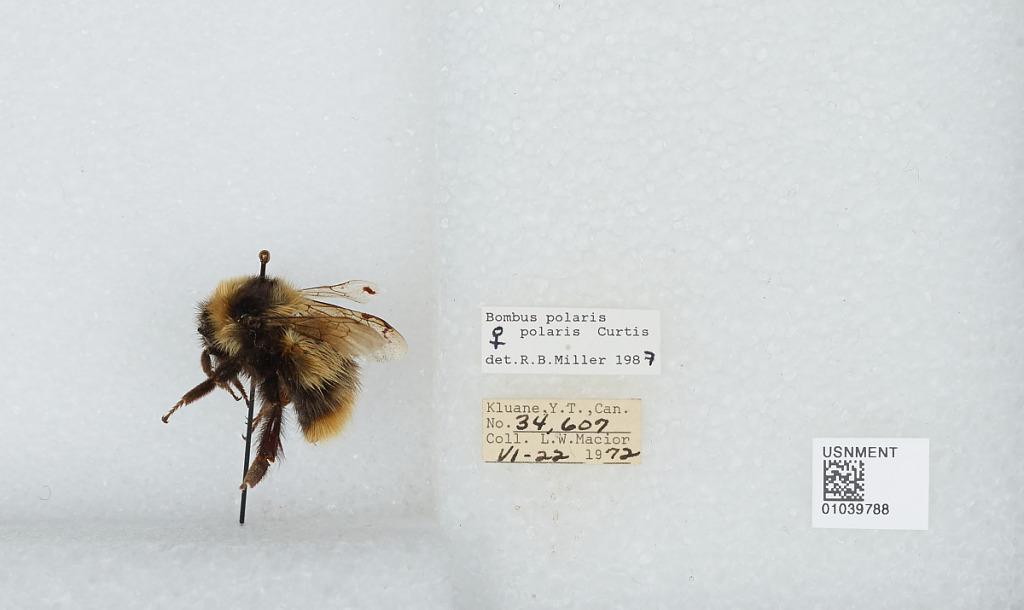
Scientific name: Bombus (Alpinobombus) polaris Curtis
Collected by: L. Macior
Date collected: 1972-6-22
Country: Canada
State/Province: Yukon Territory
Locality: Kluane
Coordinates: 60.75, -139.5
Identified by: Miller, R. B.